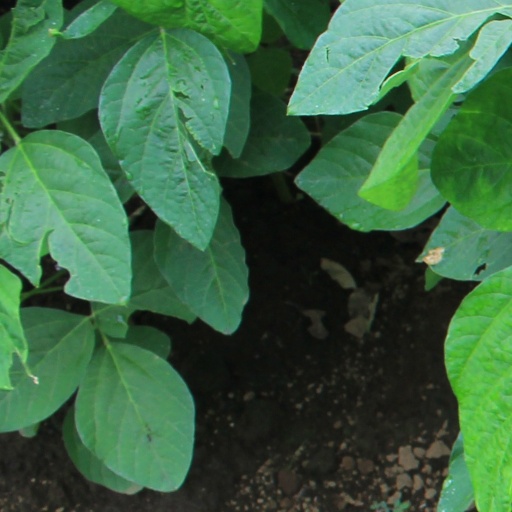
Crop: soybean